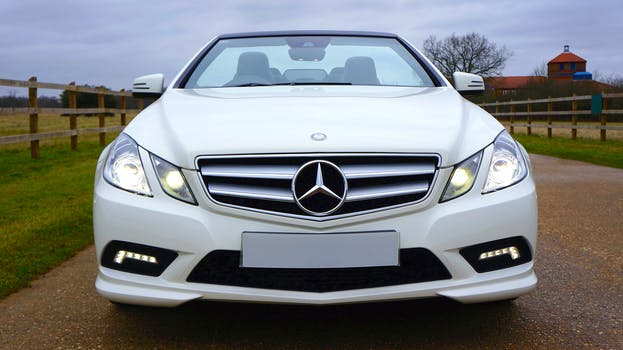
Label: No Watermark